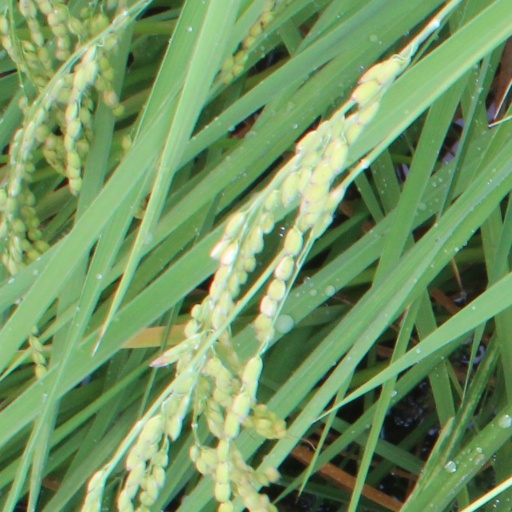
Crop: rice